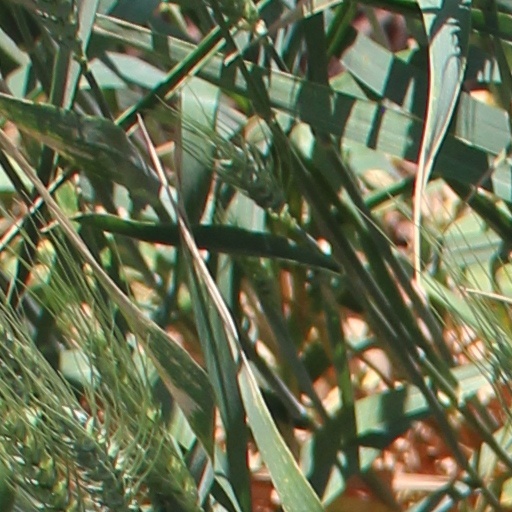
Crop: wheat